Rail transportation in the United States

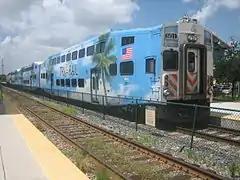
A Bombardier BiLevel Coach. Shown here is a Tri-Rail coach, a regional commuter rail system in Florida. Similar cars are used in California by Metrolink.

U.S. freight railroads operate in a highly competitive marketplace. According to a 2010 FRA report, within the U.S., railroads carried 39.5% of freight by ton-mile, followed by trucks (28.6%), oil pipelines (19.6%), barges (12%) and air (0.3%). However, railroads' revenue share has been slowly falling for decades, a reflection of the intensity of the competition they face and of the large rate reductions railroads have passed through to their customers over the years.